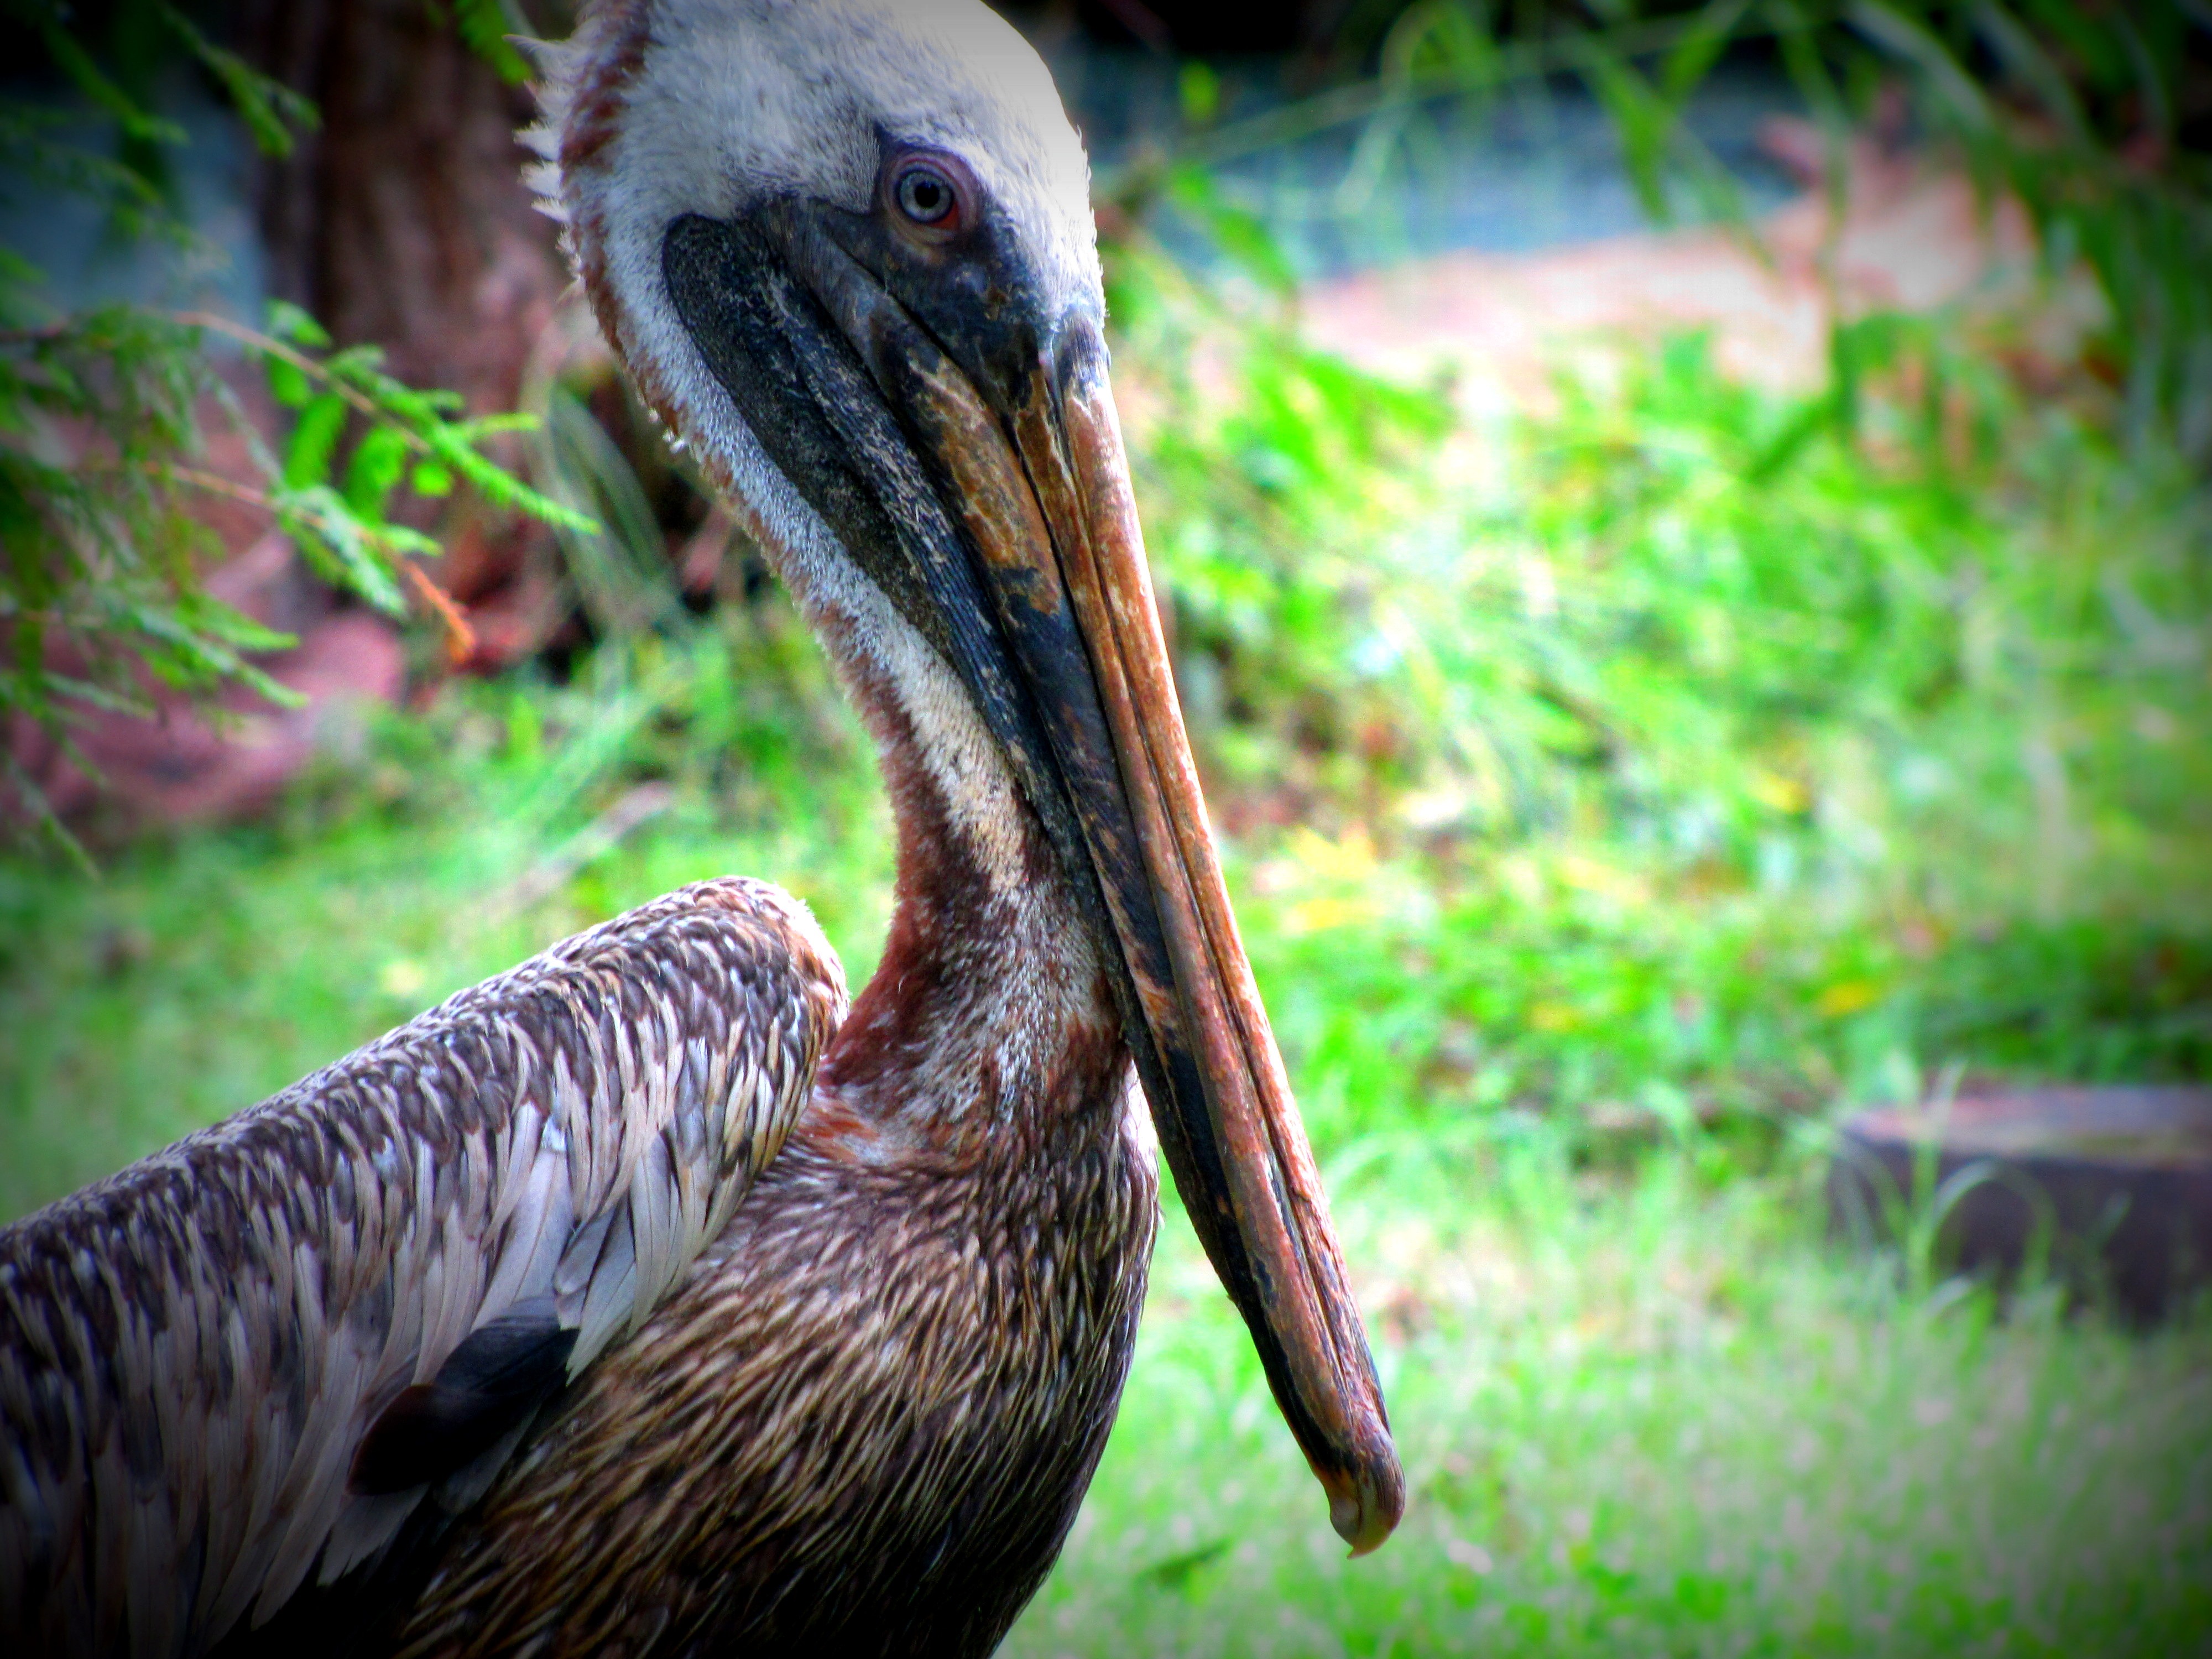
nature, bird, animal, pelican, wildlife, zoo, beak, brown, fauna, close up, birds, feathers, emu, vertebrate, ratite, flightless bird, cassowary, casuariiformes